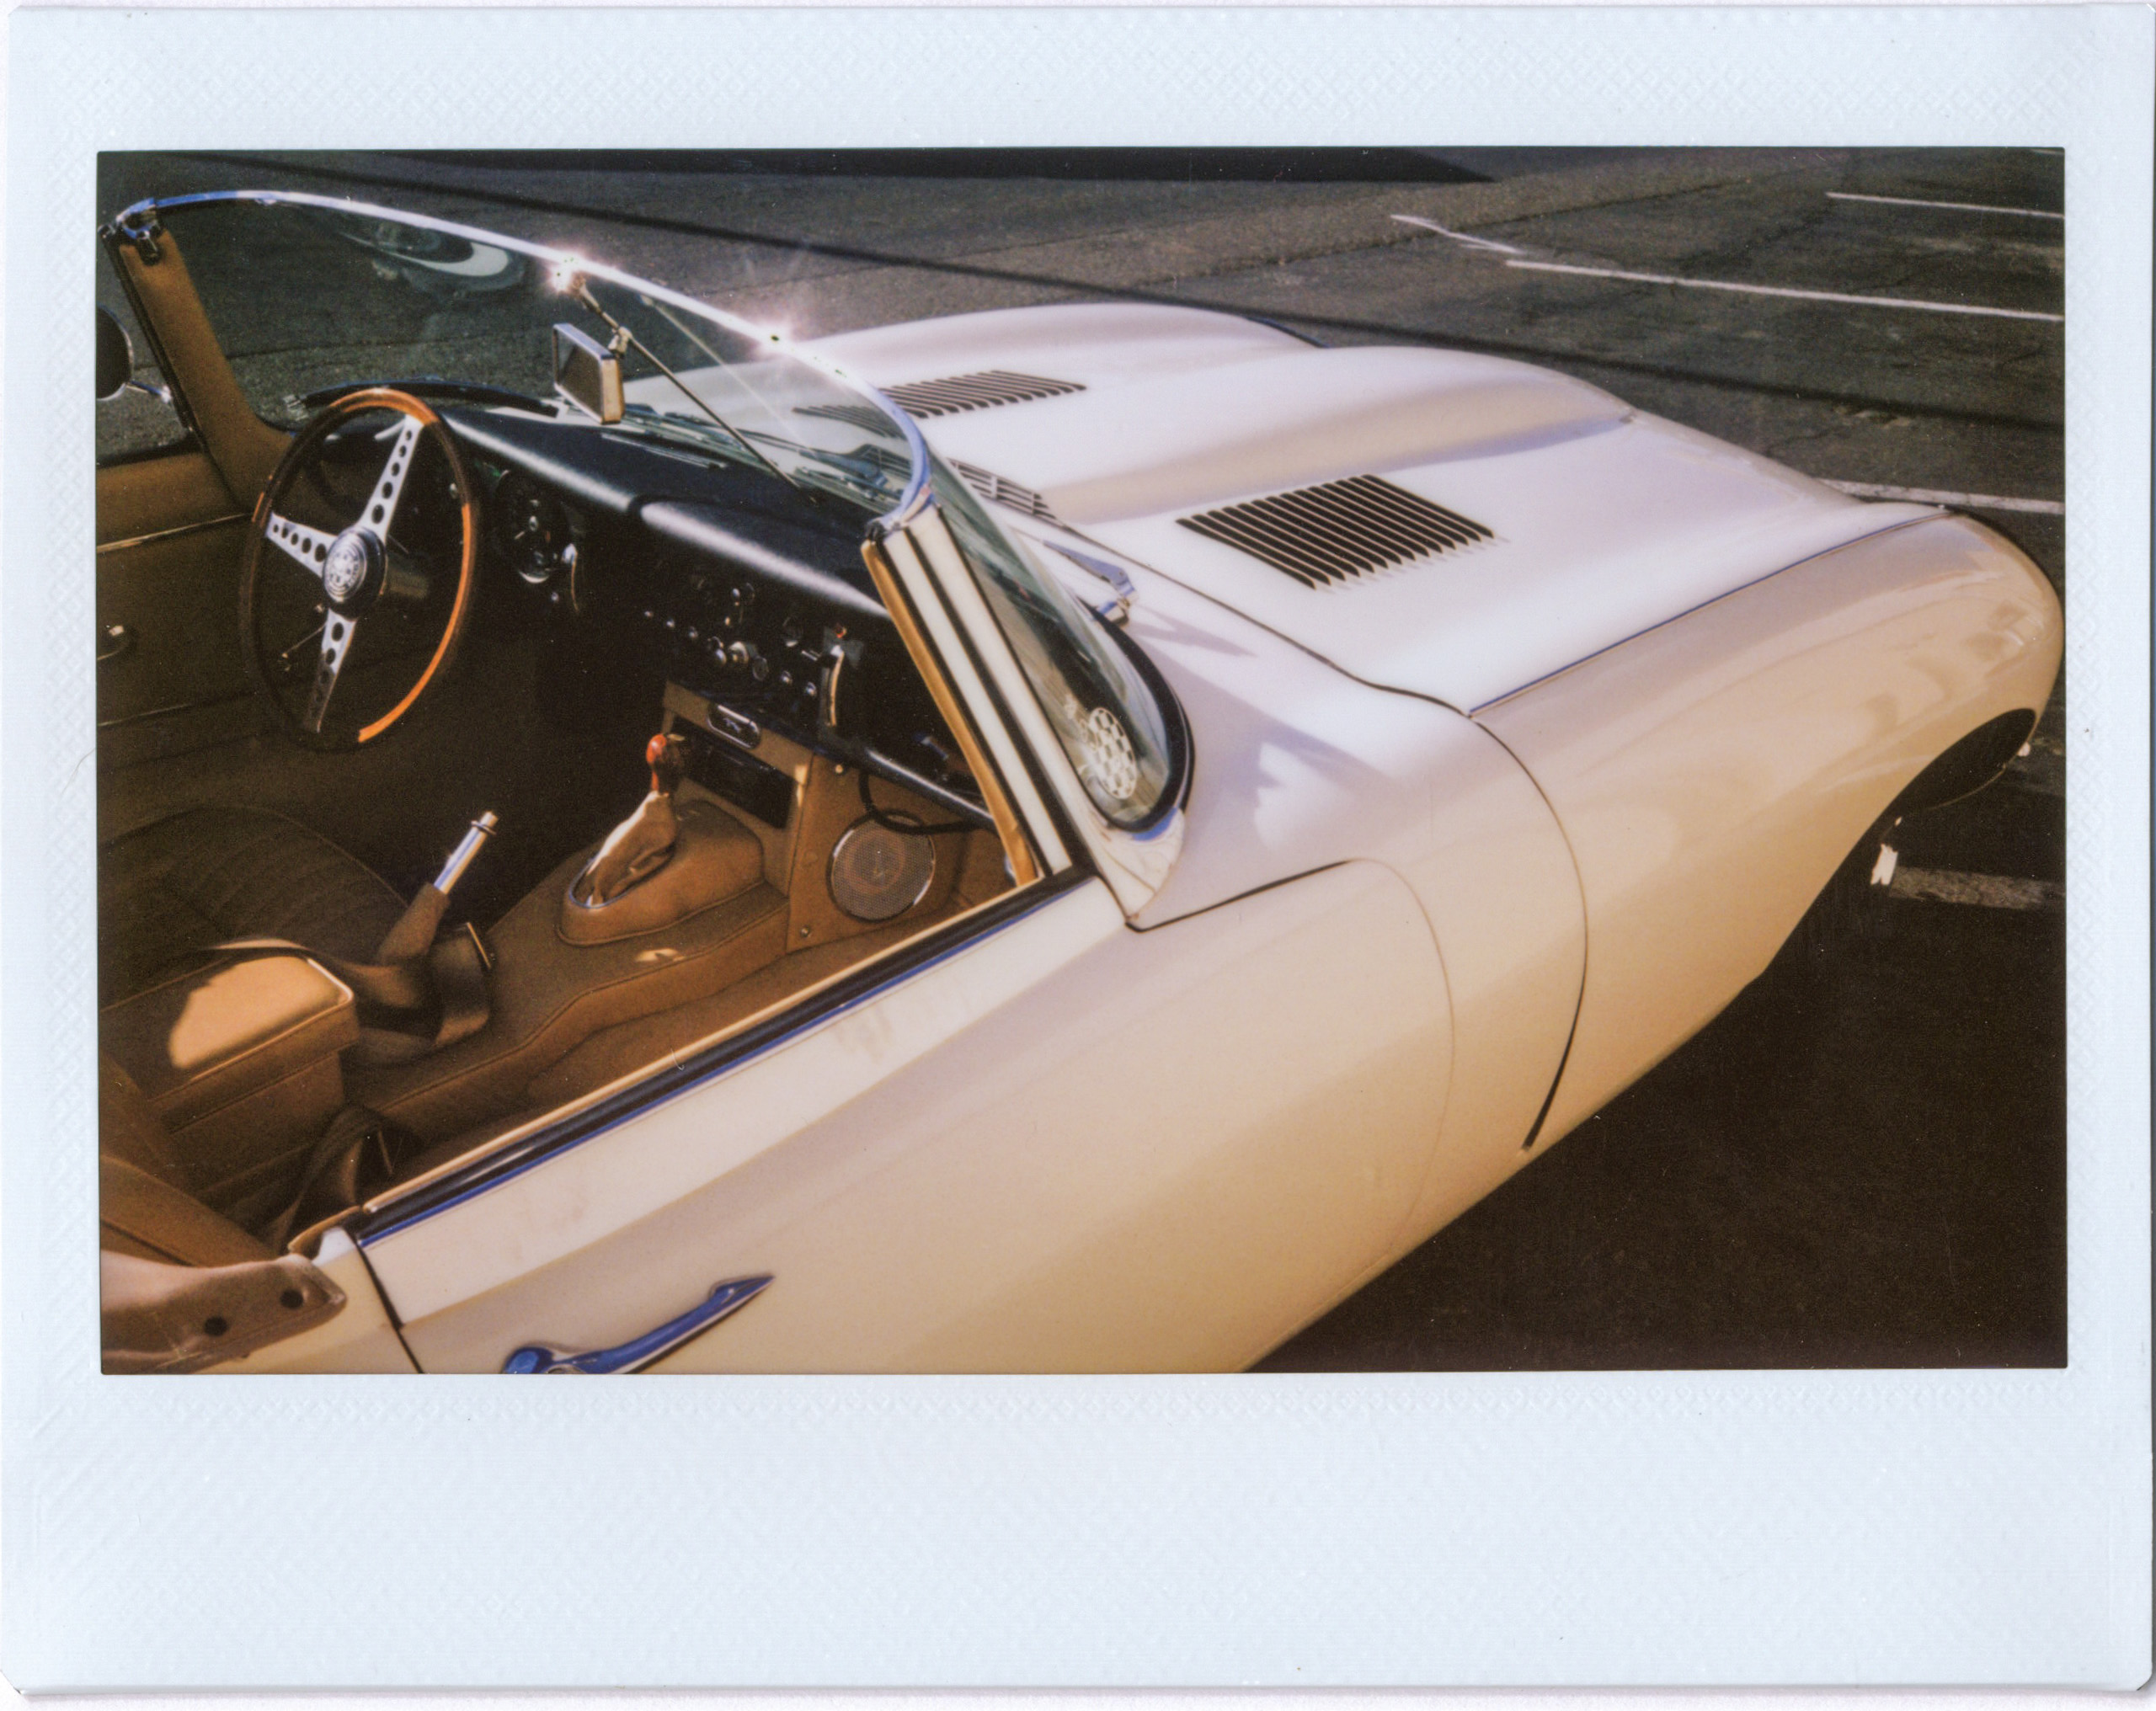
car, fujifilm, vehicle, sports car, vintage car, race car, supercar, jaguar, instax, instant, xke, dropheadcoupe, model car, automobile make, automotive exterior, automotive design, luxury vehicle